Mihama, Fukui

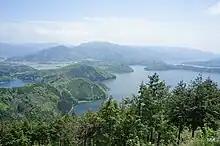
Mikata's five lakes

Mihama is located in southwestern Fukui Prefecture, bordered by Shiga Prefecture to the south and the heavily indented ria coast of Wakasa Bay of Sea of Japan to the north. Parts of the town are within the borders of the Wakasa Wan Quasi-National Park.